Holman Ranch

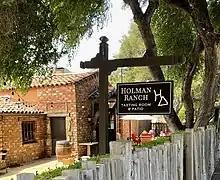
Holman Ranch Tasting Room is at West Carmel Valley Road.

In 2006, the Holman Ranch was purchased by Thomas and Jarman Lowder. They restored the hacienda, expanded the guest amenities, and planted of vineyards for Pinot noir, Chardonnay, and Pinot gris. In 2012, an underground wine cave was built. In 2020, the Holman Ranch opened a tasting room and offers a venue for weddings and events.